Diego Aranega

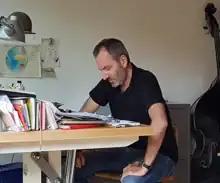
Diego Aranega

Diego Aranega is a French editorial cartoonist and comic artist, who was born in 1970 to a Croatian mother and a Spanish "" father.